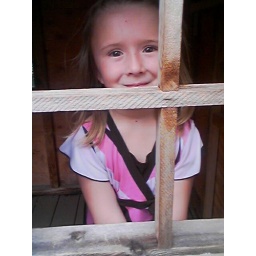
The tree house in the Children's Garden at Brookside Gardens in Wheaton Regional Park.